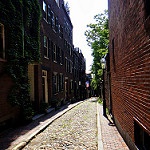
Scene: Outdoor